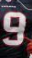
Number: 9